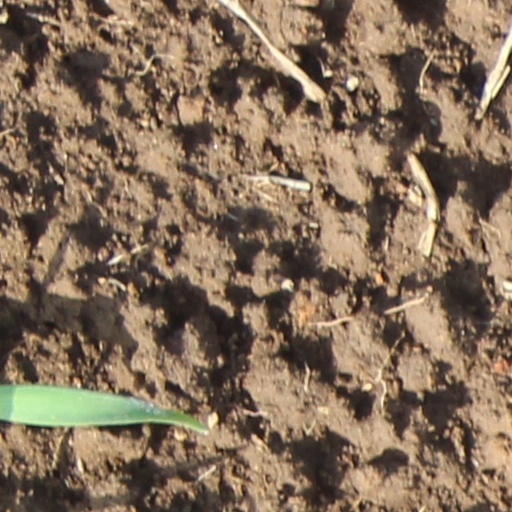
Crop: wheat